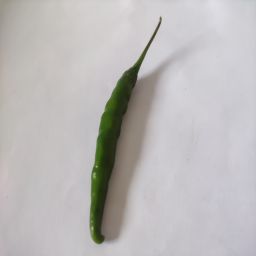
Crop: Chile Pepper
Quality: Unripe